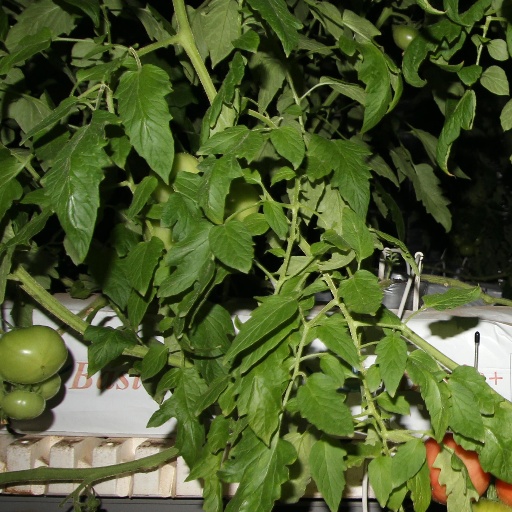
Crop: tomato